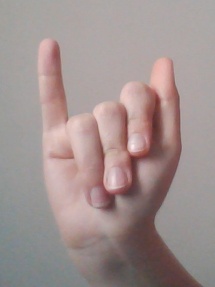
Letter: meem